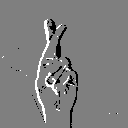
ASL letter: r